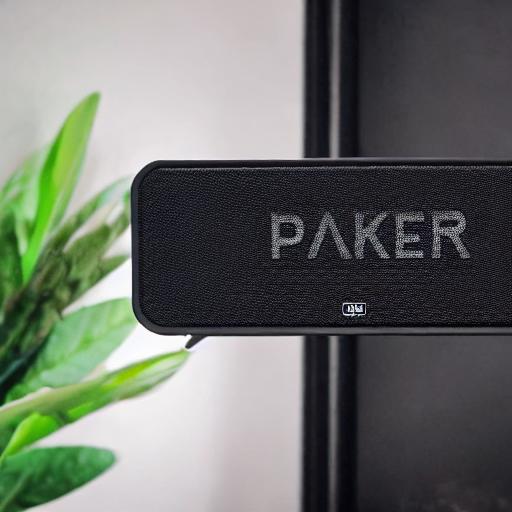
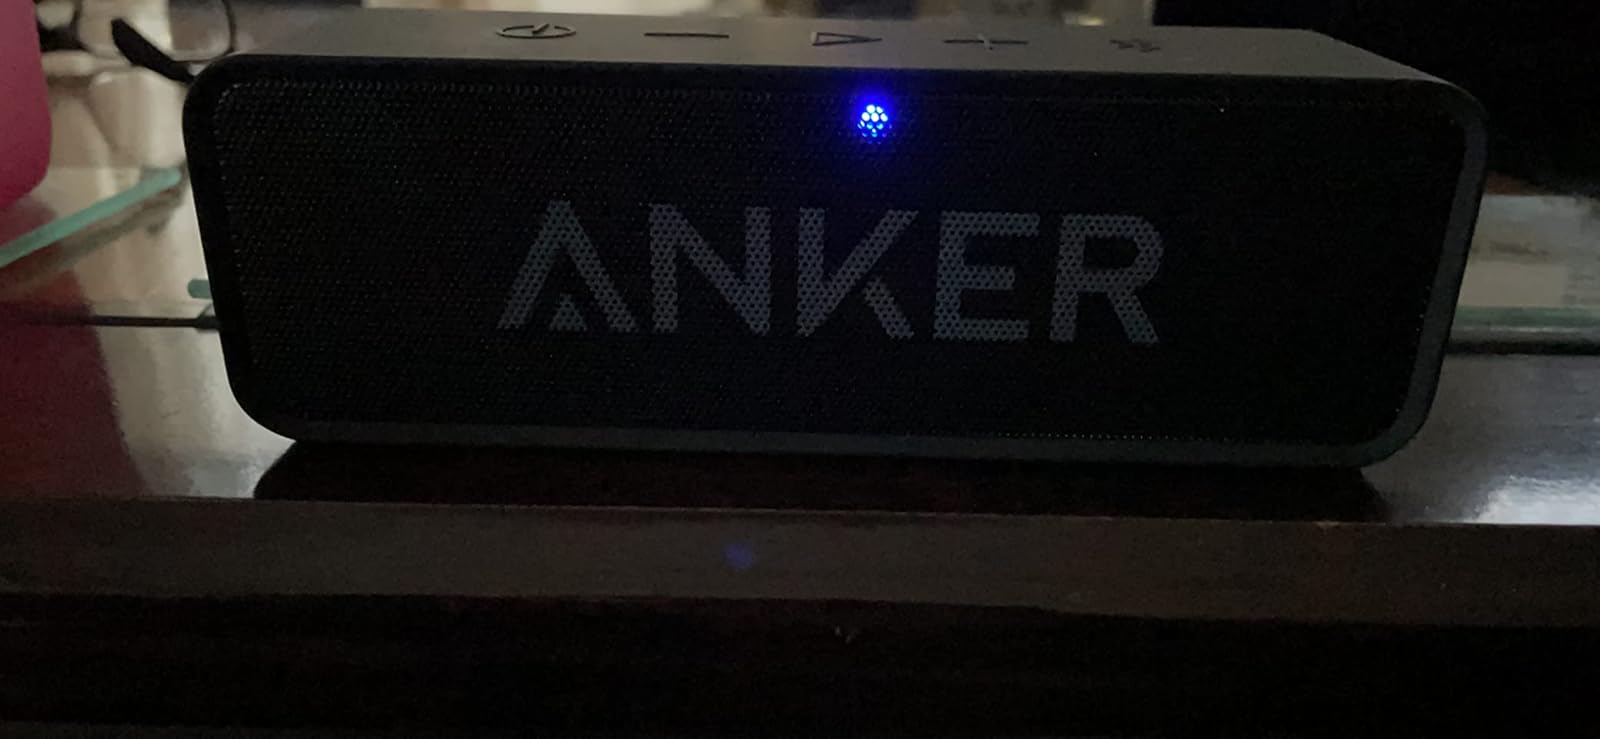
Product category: speaker
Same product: no